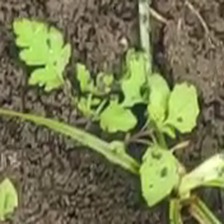
Weed species: Gajar_gavat_(Parthenium hysterophorus)